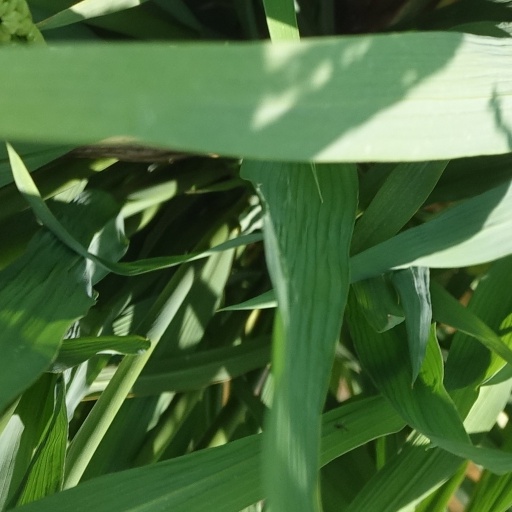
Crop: rice